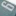
Number: 6